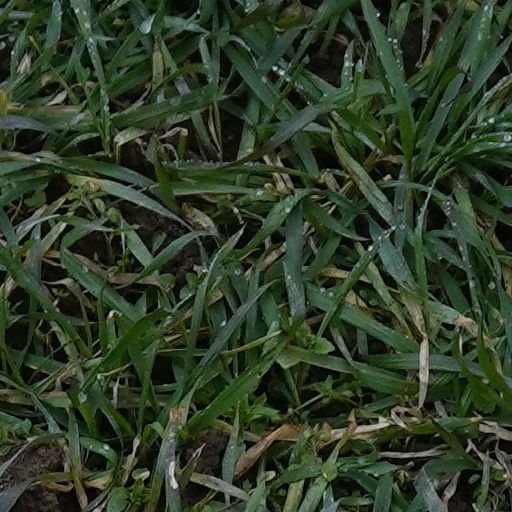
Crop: wheat